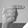
ASL letter: G